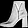
Label: Ankle boot